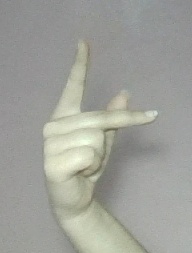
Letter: dha